Tine Bryld

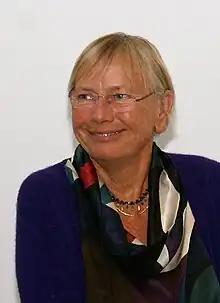
Tine Bryld

Tine Bryld (née Begtrup; 18 December 1939 – 21 April 2011) was a Danish social worker, writer, radio personality and editor of letter to the editor pages.